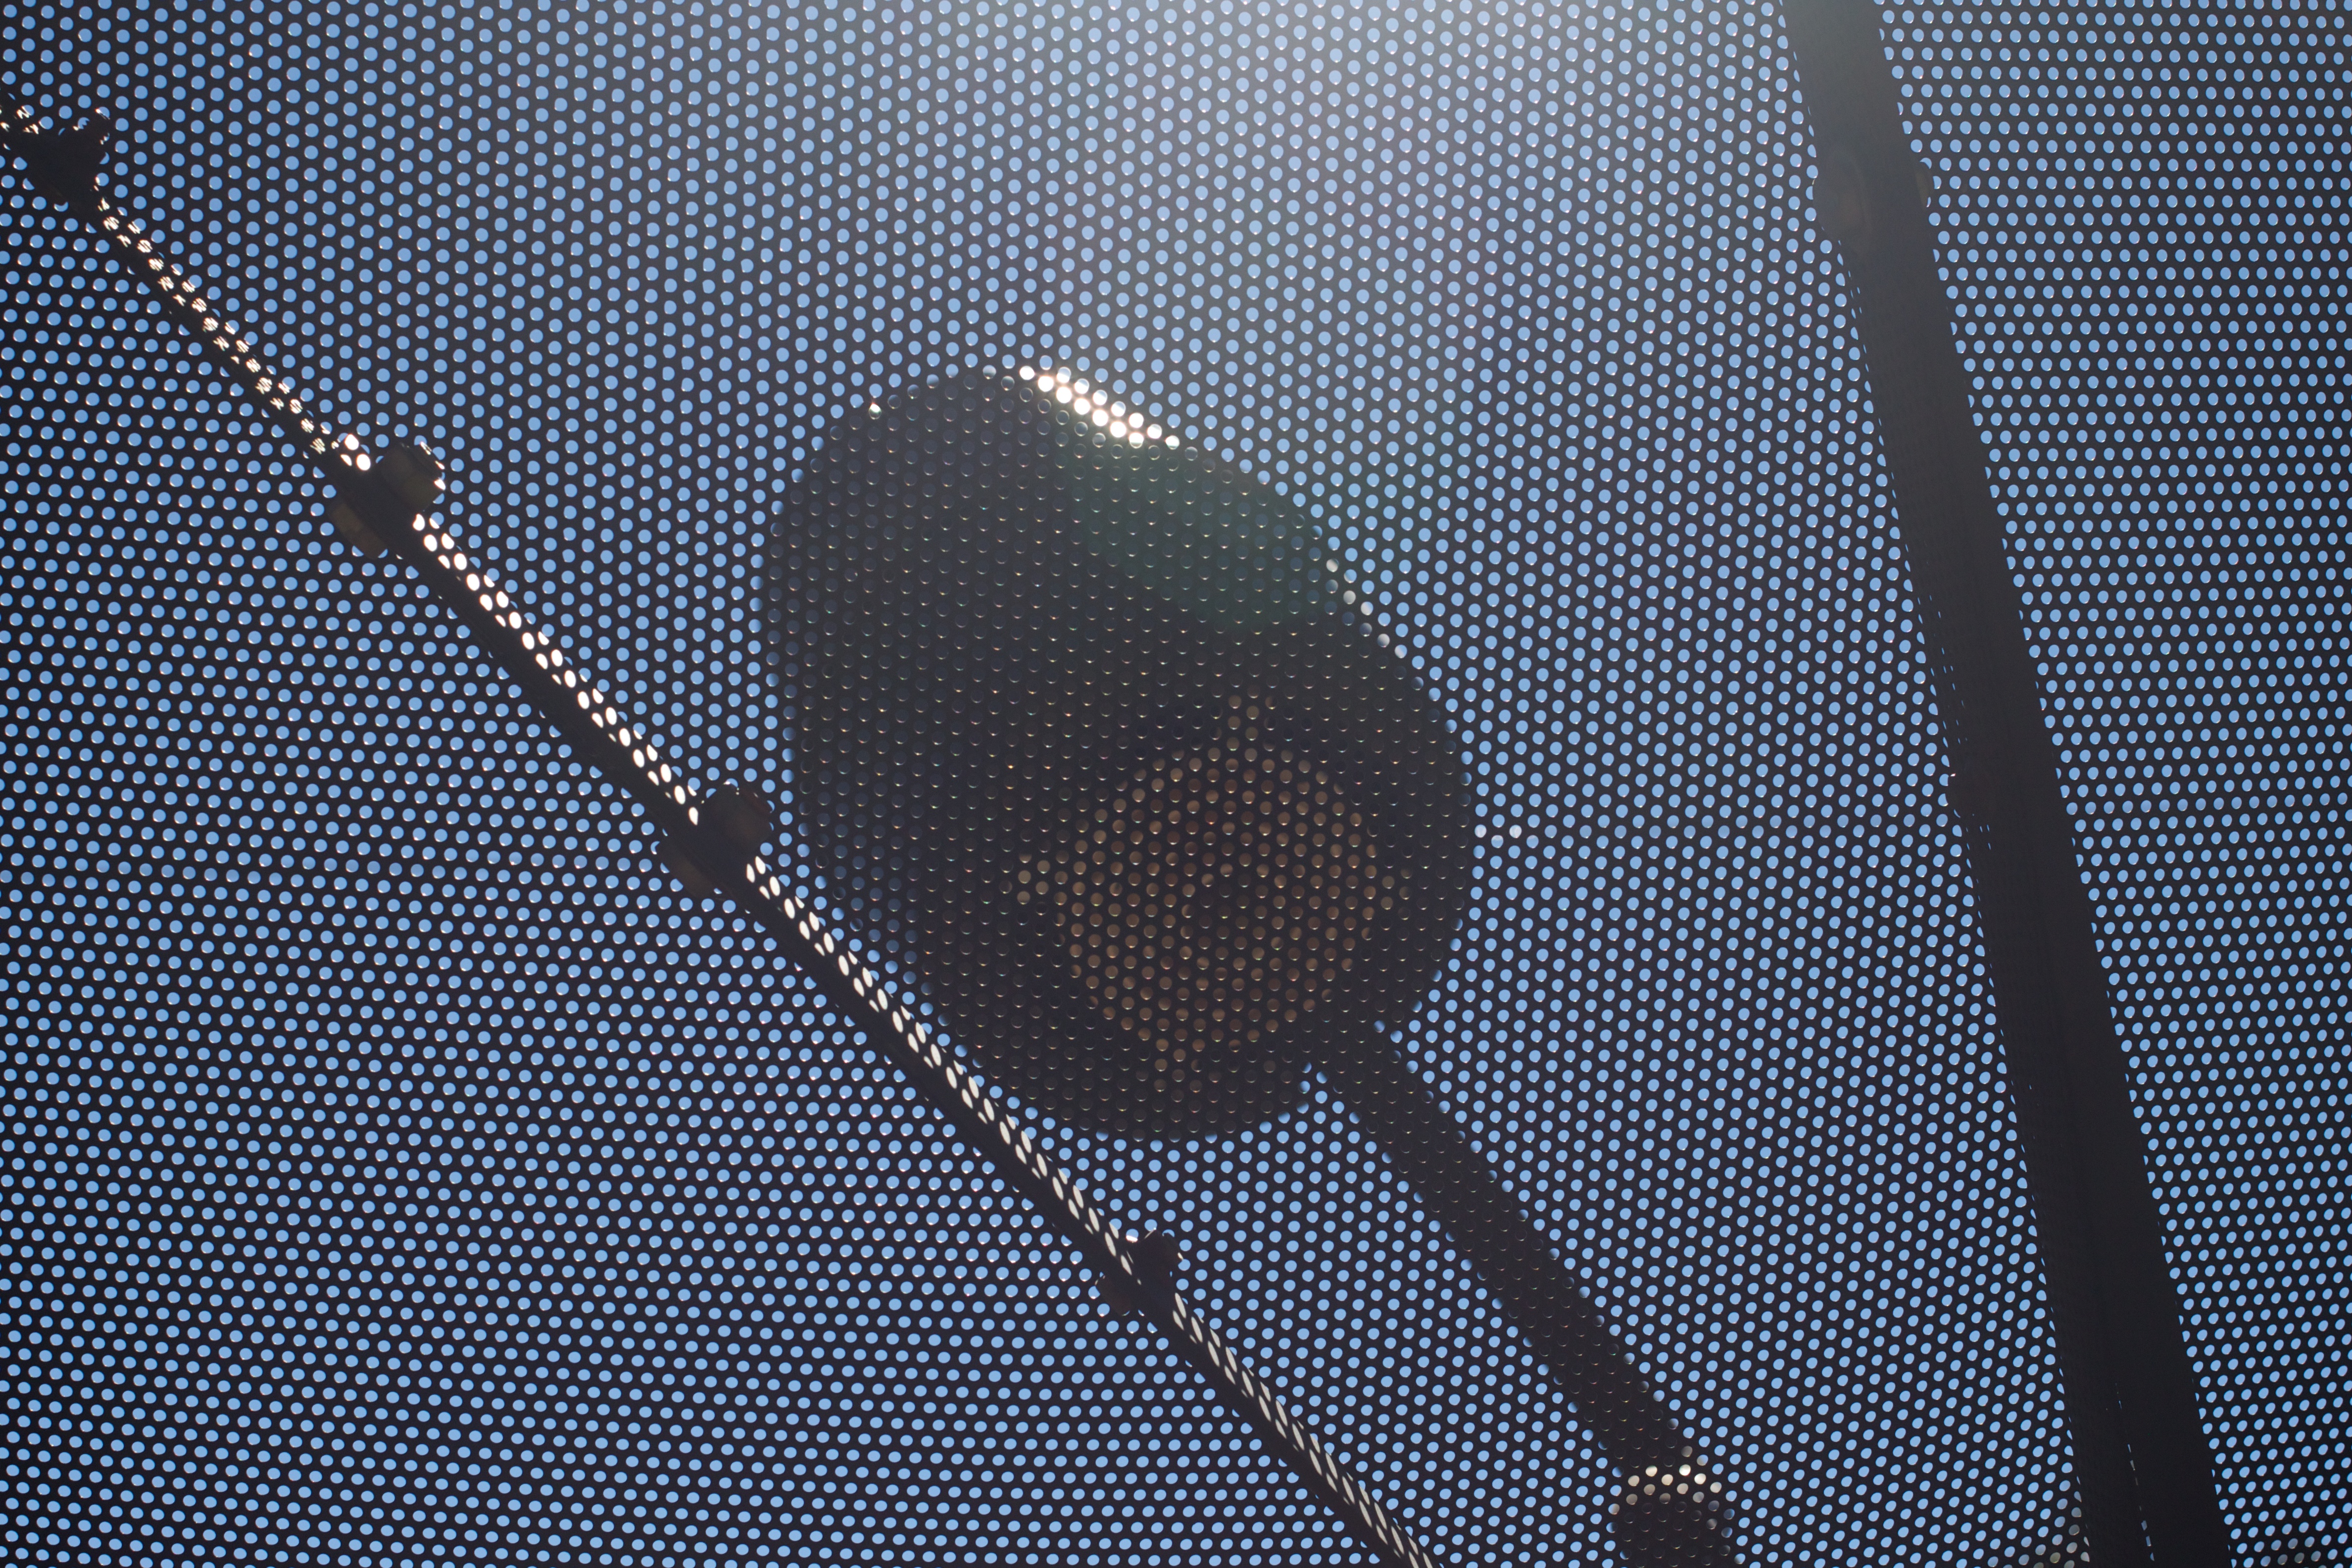
light, texture, pattern, line, blue, black, material, circle, design, mesh, shape, screenshot, macro photography, computer wallpaper